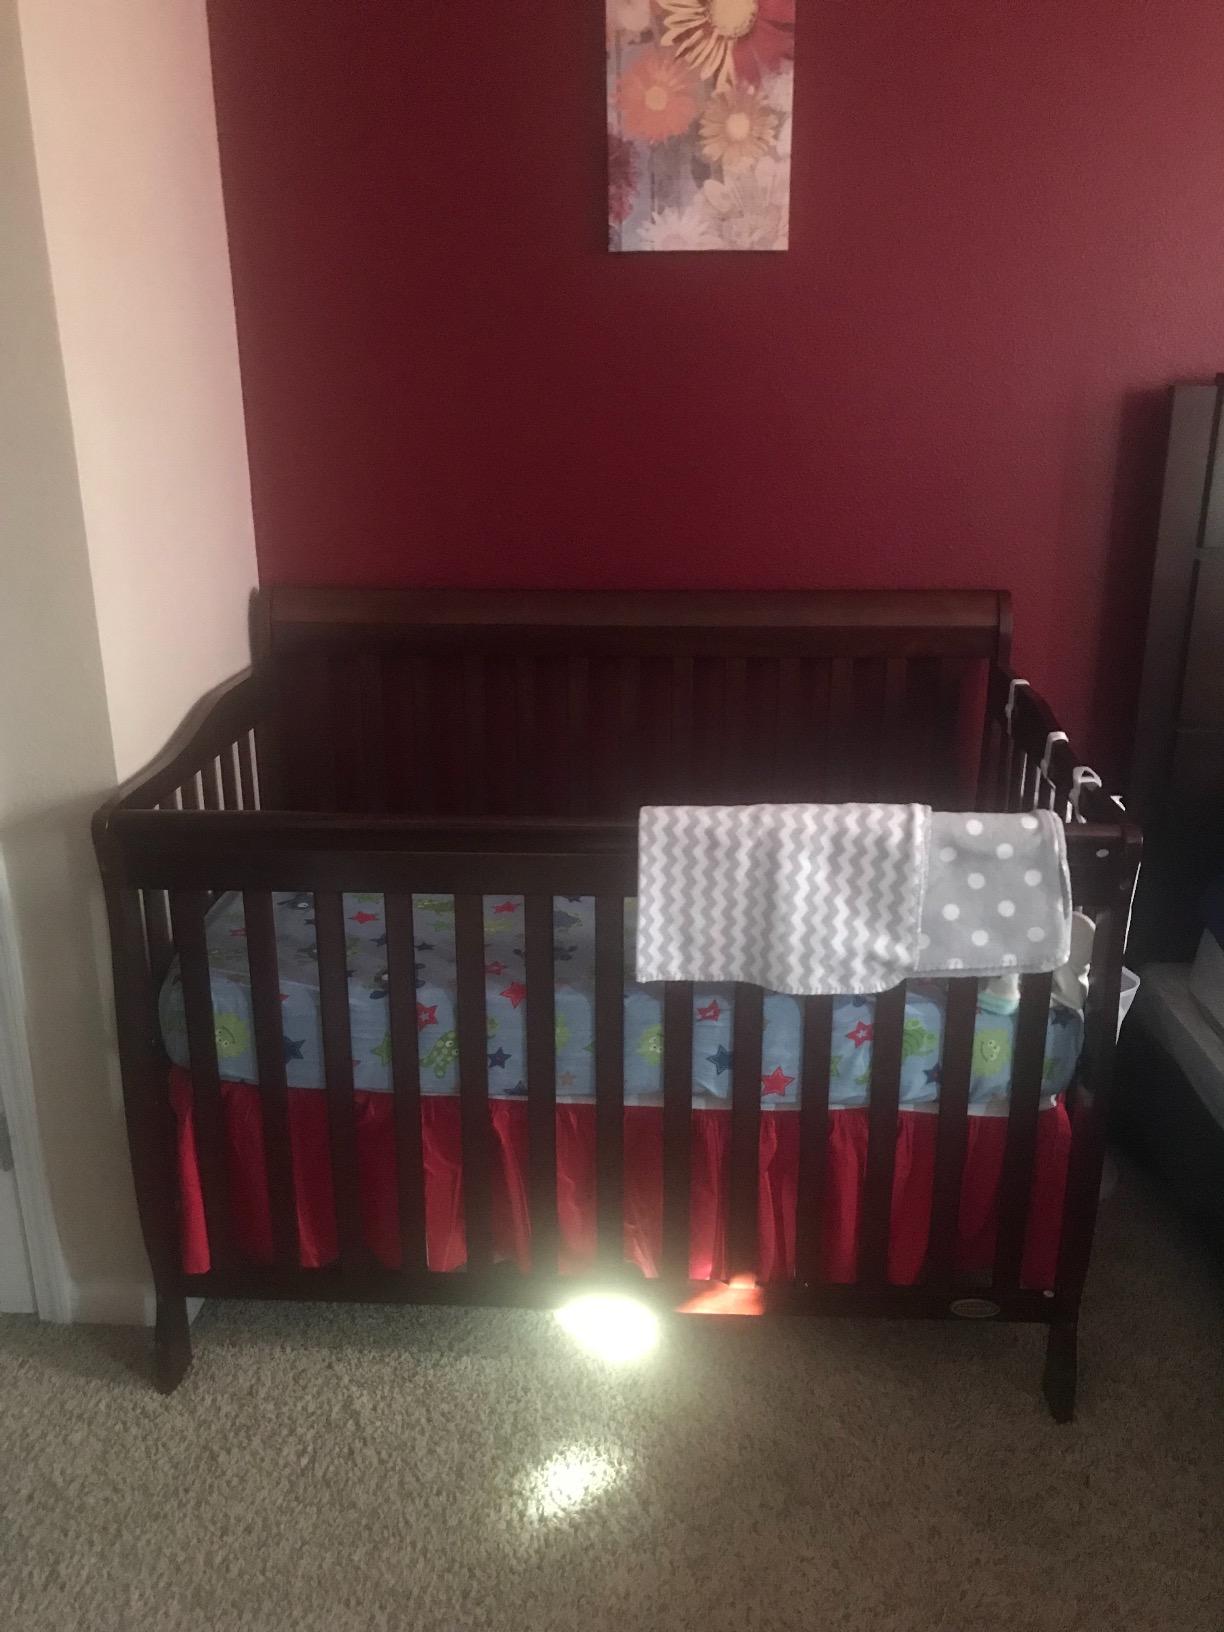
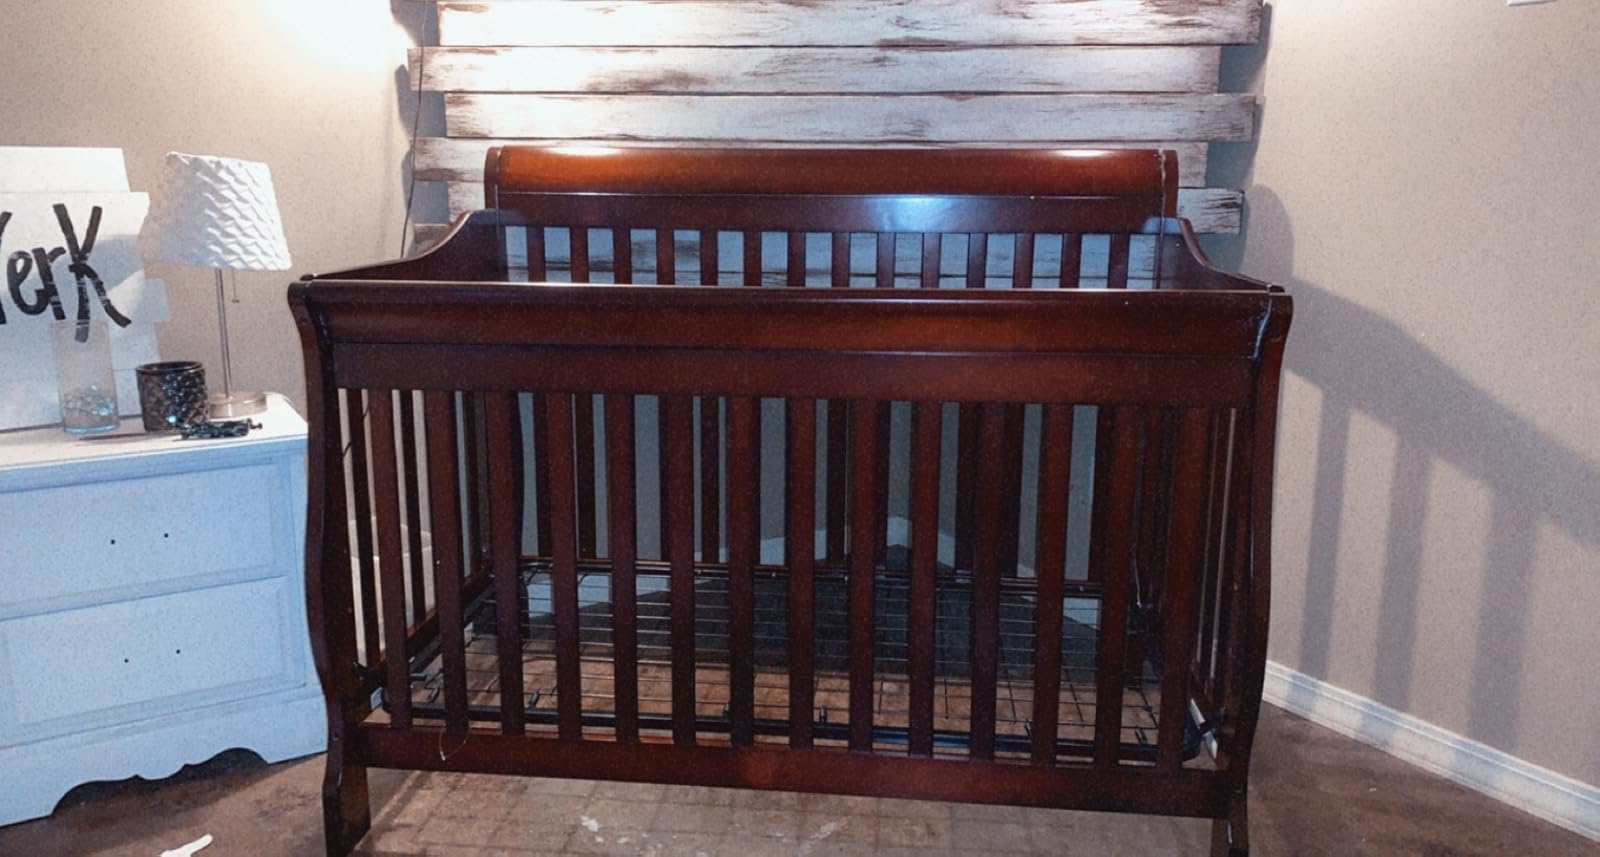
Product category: products_crib
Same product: yes